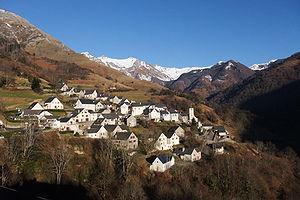
Le village d'Aydius, Pyrénées-Atlantiques, France
Aydius est une commune française, située dans le département des Pyrénées-Atlantiques en région Nouvelle-Aquitaine.